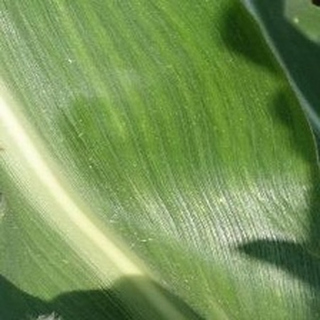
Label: healthy_corn